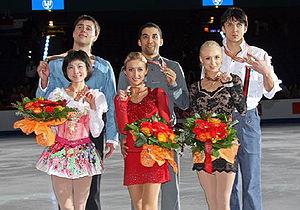
Les championnats d'Europe de patinage artistique de 2009 ont eu lieu du 19 au 25 janvier 2009 au Hartwall Areena à Helsinki.